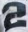
Number: 2